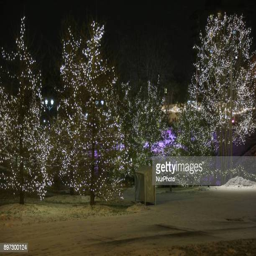
trees decorated with lights during the christmas season